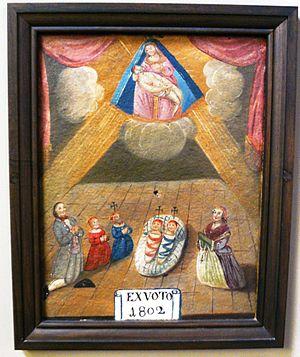
Ex-Voto dans la basilique du Prieuré de Thierenbach (Haut-Rhin).
Thierenbach est un ancien prieuré de Clunisiens situé sur la commune de Jungholtz, dans le département du Haut-Rhin et la région Alsace.